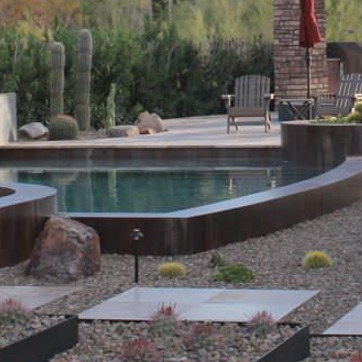
Material: water